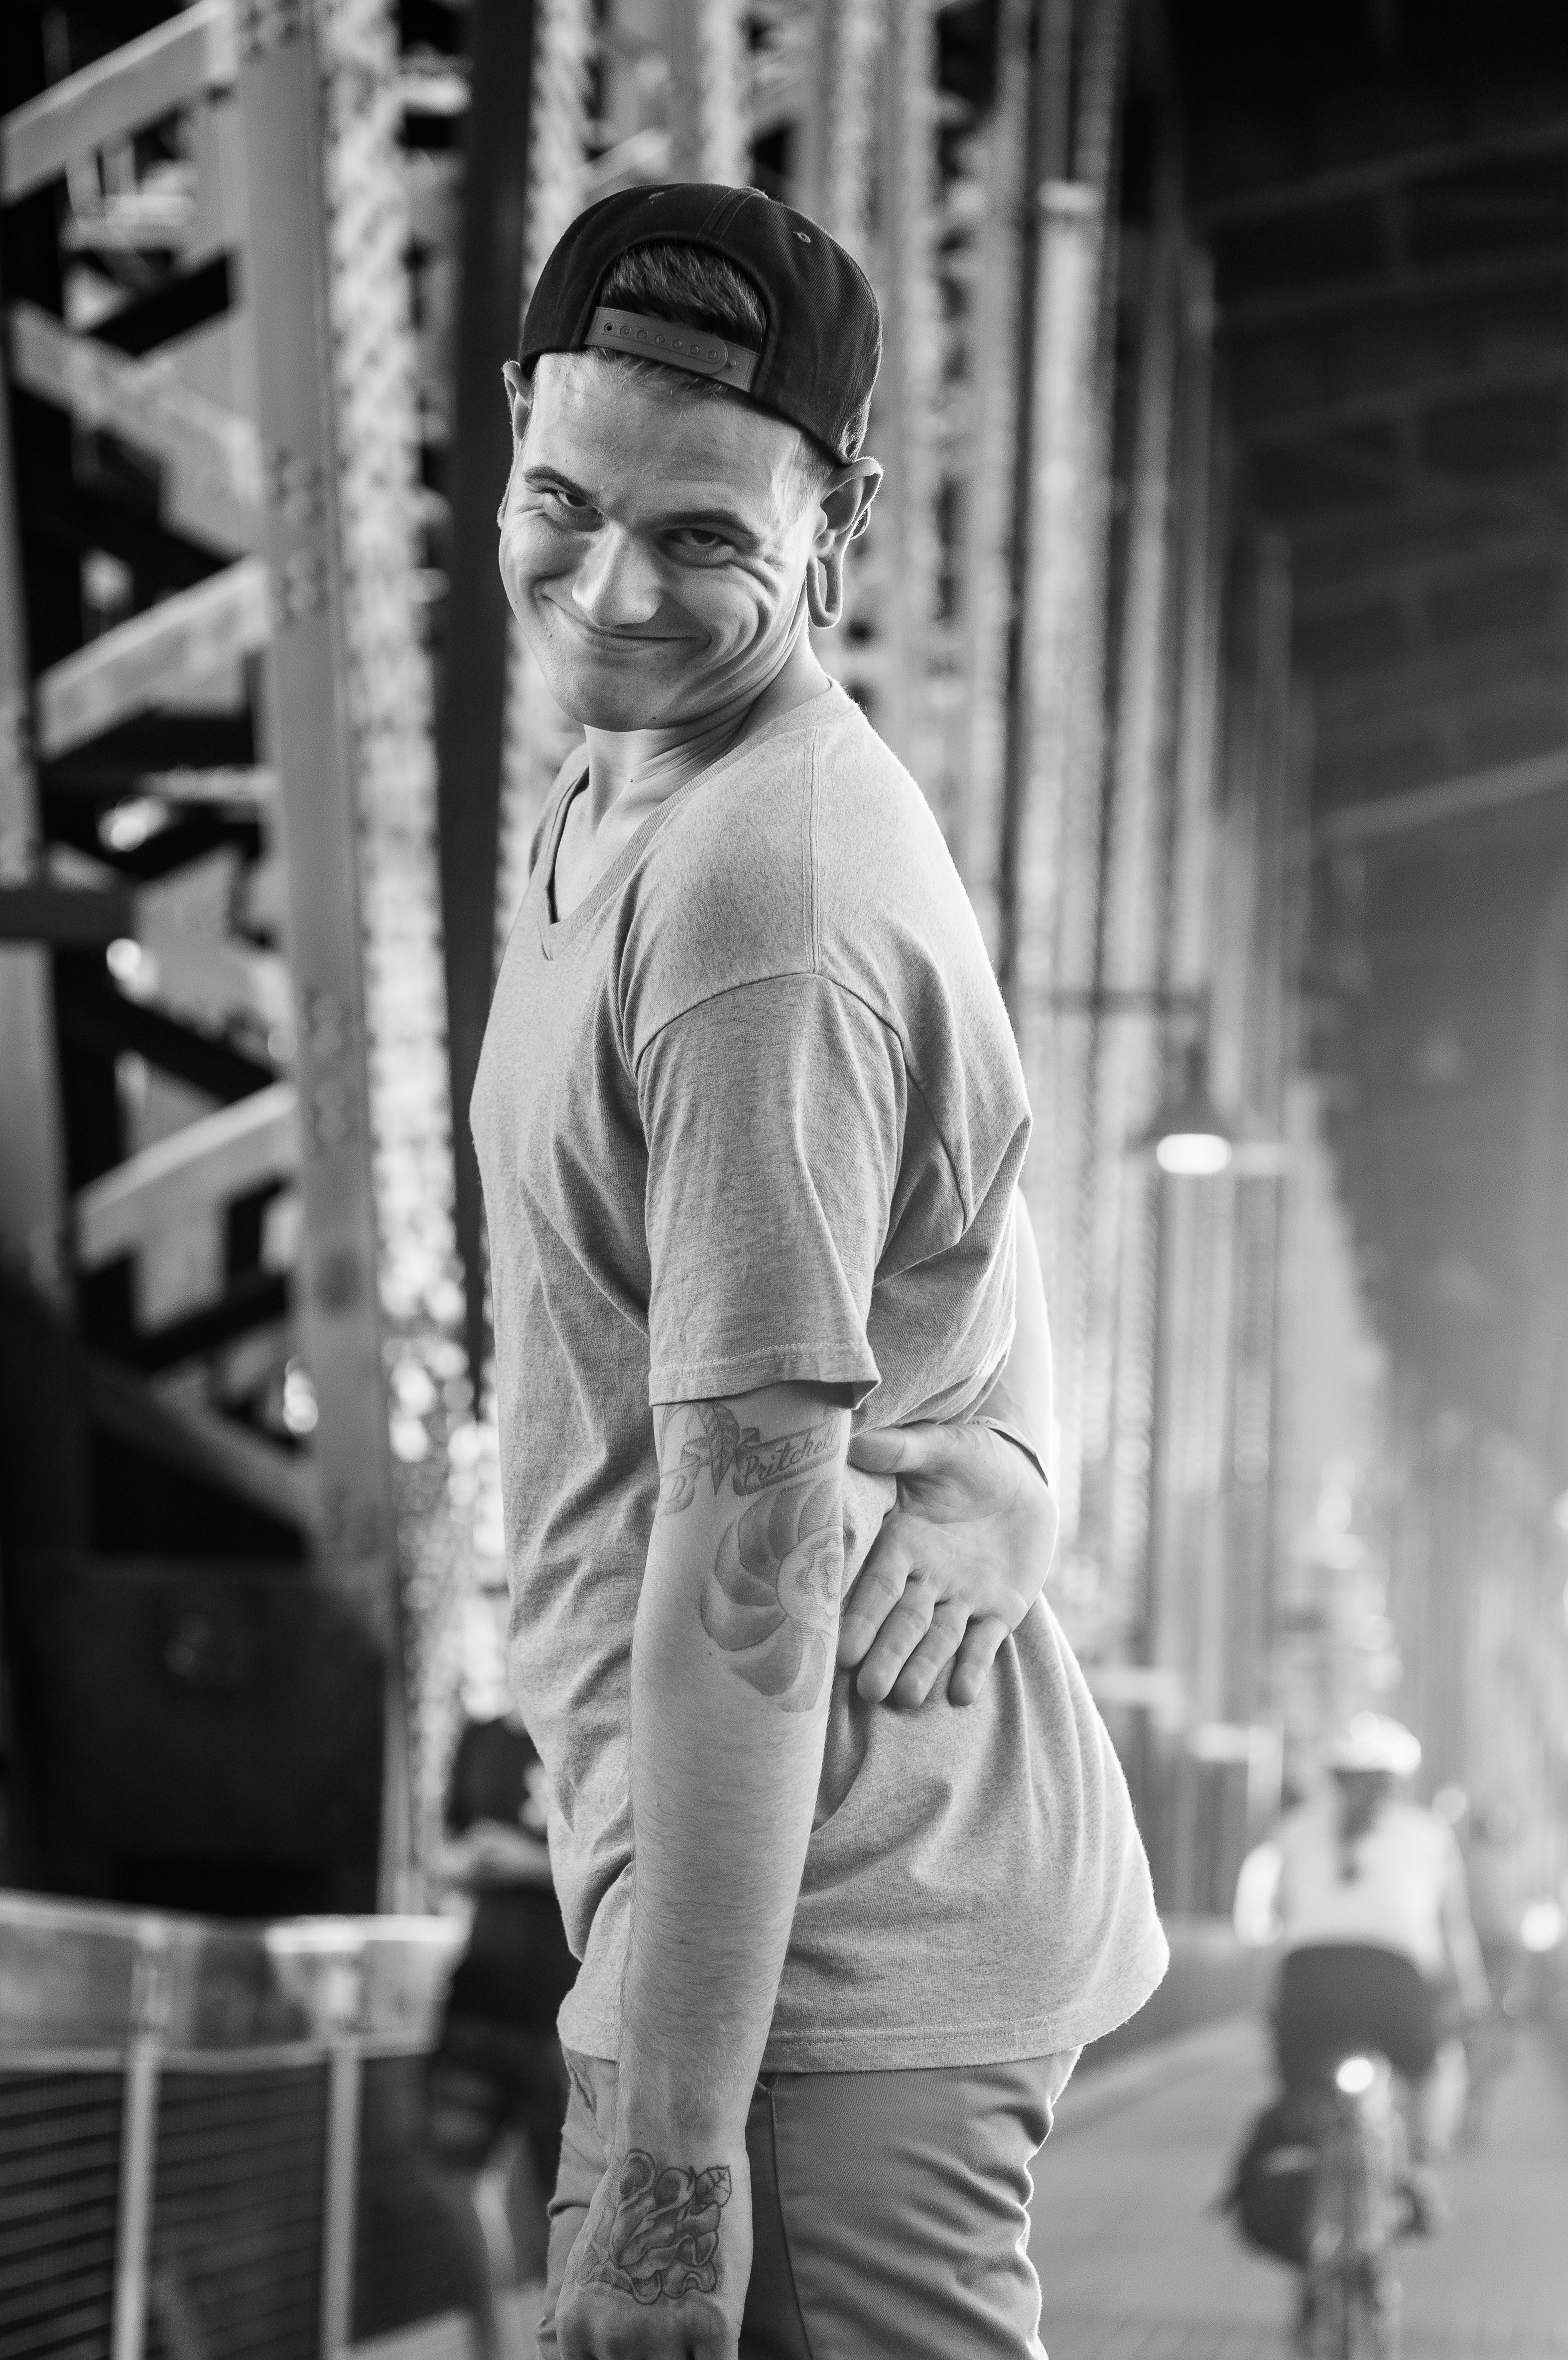
man, black and white, road, white, bridge, street, photography, photo, steel, male, portrait, model, fashion, black, monochrome, photograph, snapshot, sony, nex, oregon, portland, photo shoot, monochrome photography, portrait photography, human positions